Krishnaism

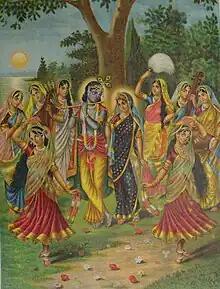
Radha Krishna with Ashtasakhi

In 16th century in Mathura region, offshoot of Krishnaism is established as Radha Vallabha Sampradaya by the Braj-language poet-sant Hith Harivansh Mahaprabhu and who emphasized devotion to Radha as the ultimate supreme deity.